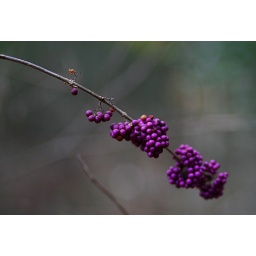
out in the forest near my aunt and uncle's country house in huntsville -- purple berries that i found